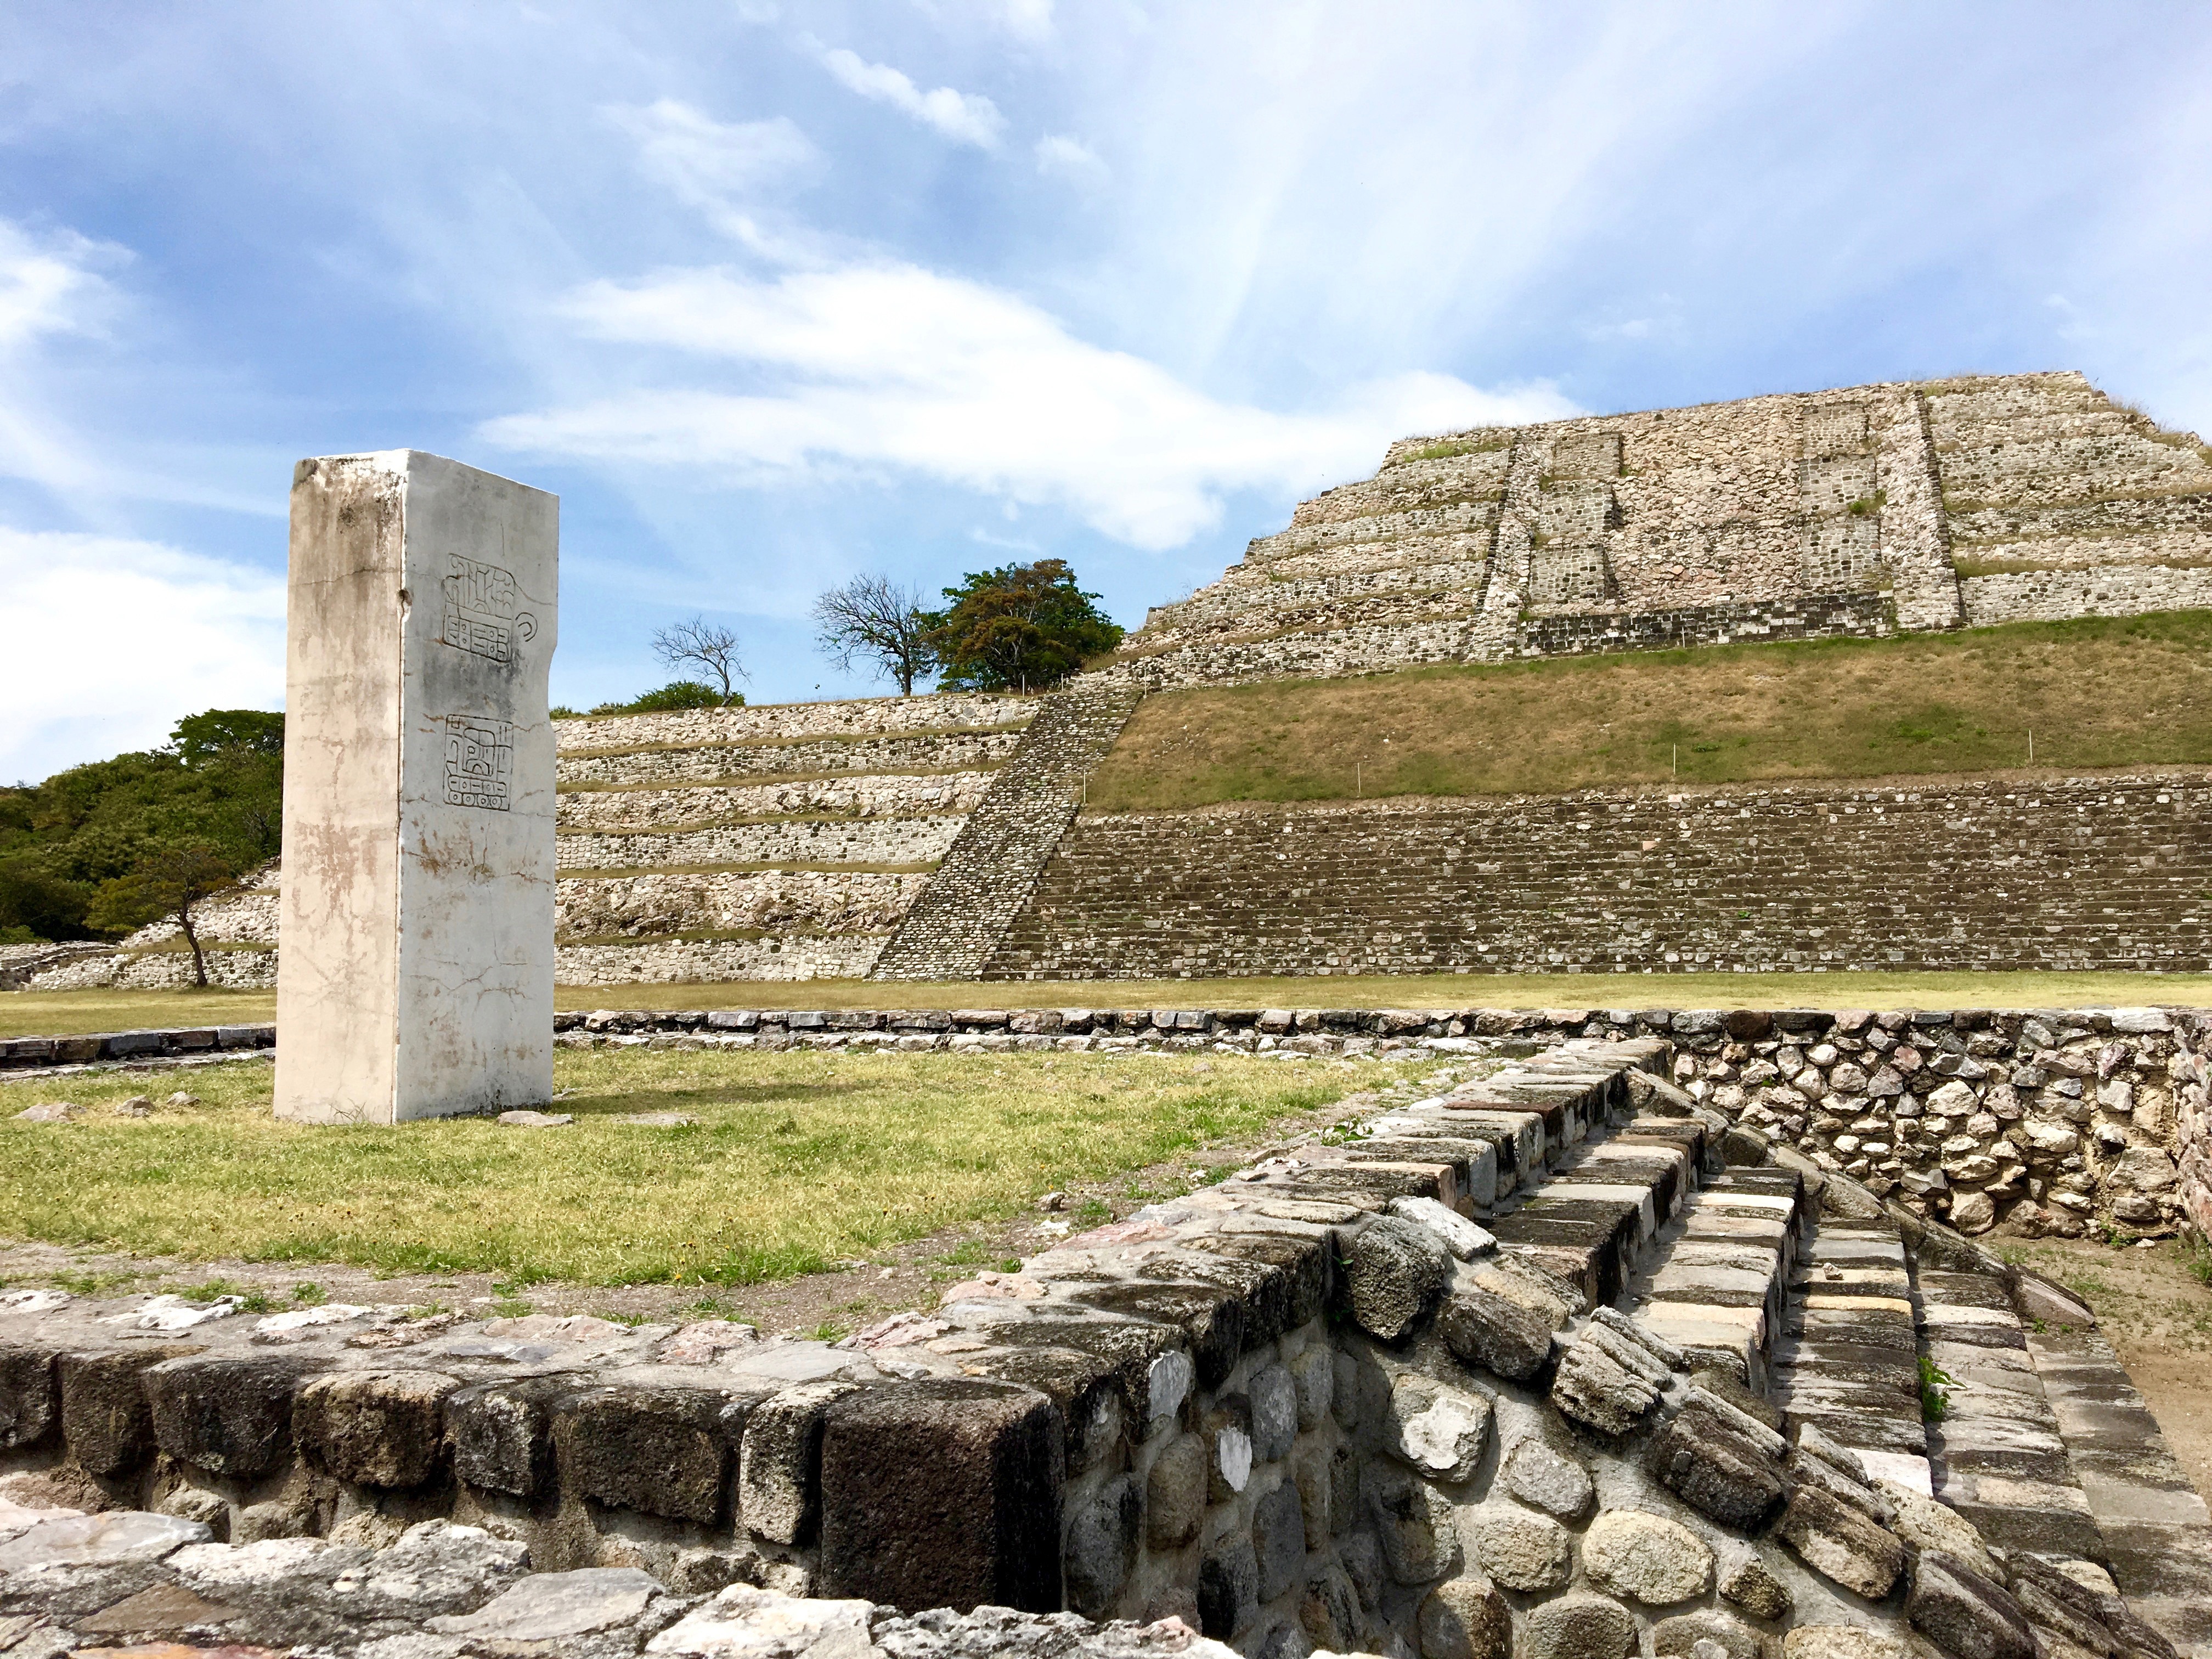
landscape, rock, sky, sunlight, building, wall, stone, monument, travel, landmark, fortification, tourism, amphitheatre, temple, mountains, ruins, history, site, strength, archaeological, xochicalco, mesoamerica, miacatl n, mexica, archaeological site, unesco world heritage site, historic site, ancient history, maya civilization